Meet the People

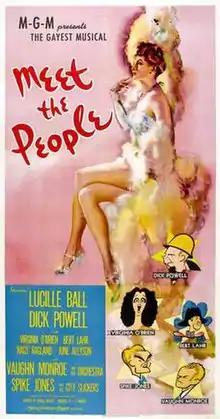

Meet the People (1944) is a Metro-Goldwyn-Mayer musical comedy film made, and set, during World War II, and starring Lucille Ball and Dick Powell and featuring Virginia O'Brien, Bert Lahr, Rags Ragland and June Allyson. The film takes its title from a successful Los Angeles musical revue, which ran on Broadway from December 25, 1940 to May 10, 1941. Vaughn Monroe and his orchestra, Spike Jones and his City Slickers, and Virginia O'Brien were also in the original stage cast. O'Brien sings the hit song "Say That We're Sweethearts Again".